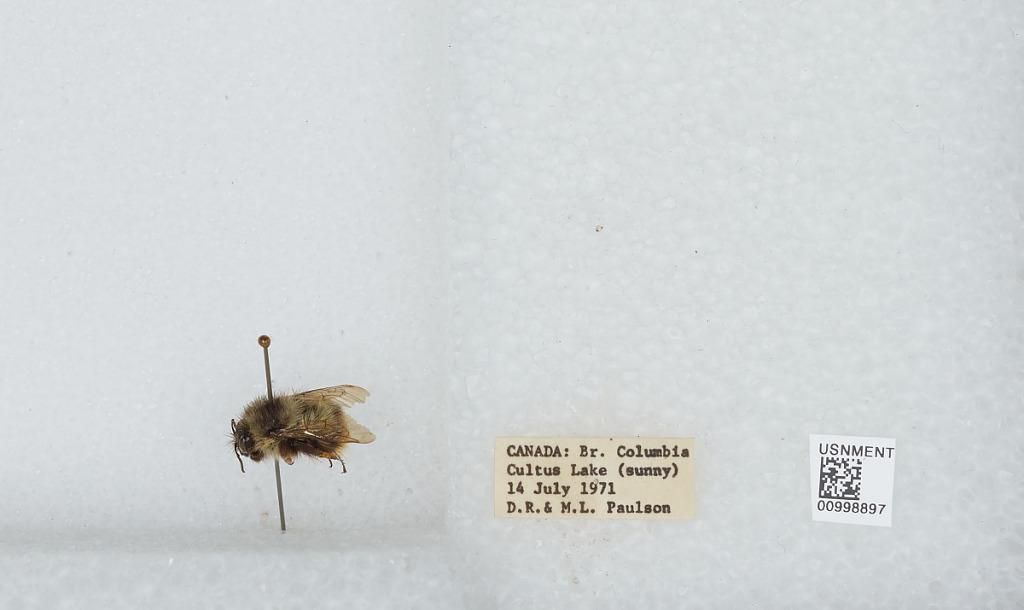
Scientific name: Bombus (Pyrobombus) mixtus Cresson
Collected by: D. Paulson & M. Paulson
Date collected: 1971-7-14
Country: Canada
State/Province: British Columbia
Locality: Cultus Lake
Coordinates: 50.8583, -121.054